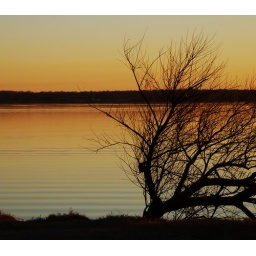
A tree near the water at Lake Hefner